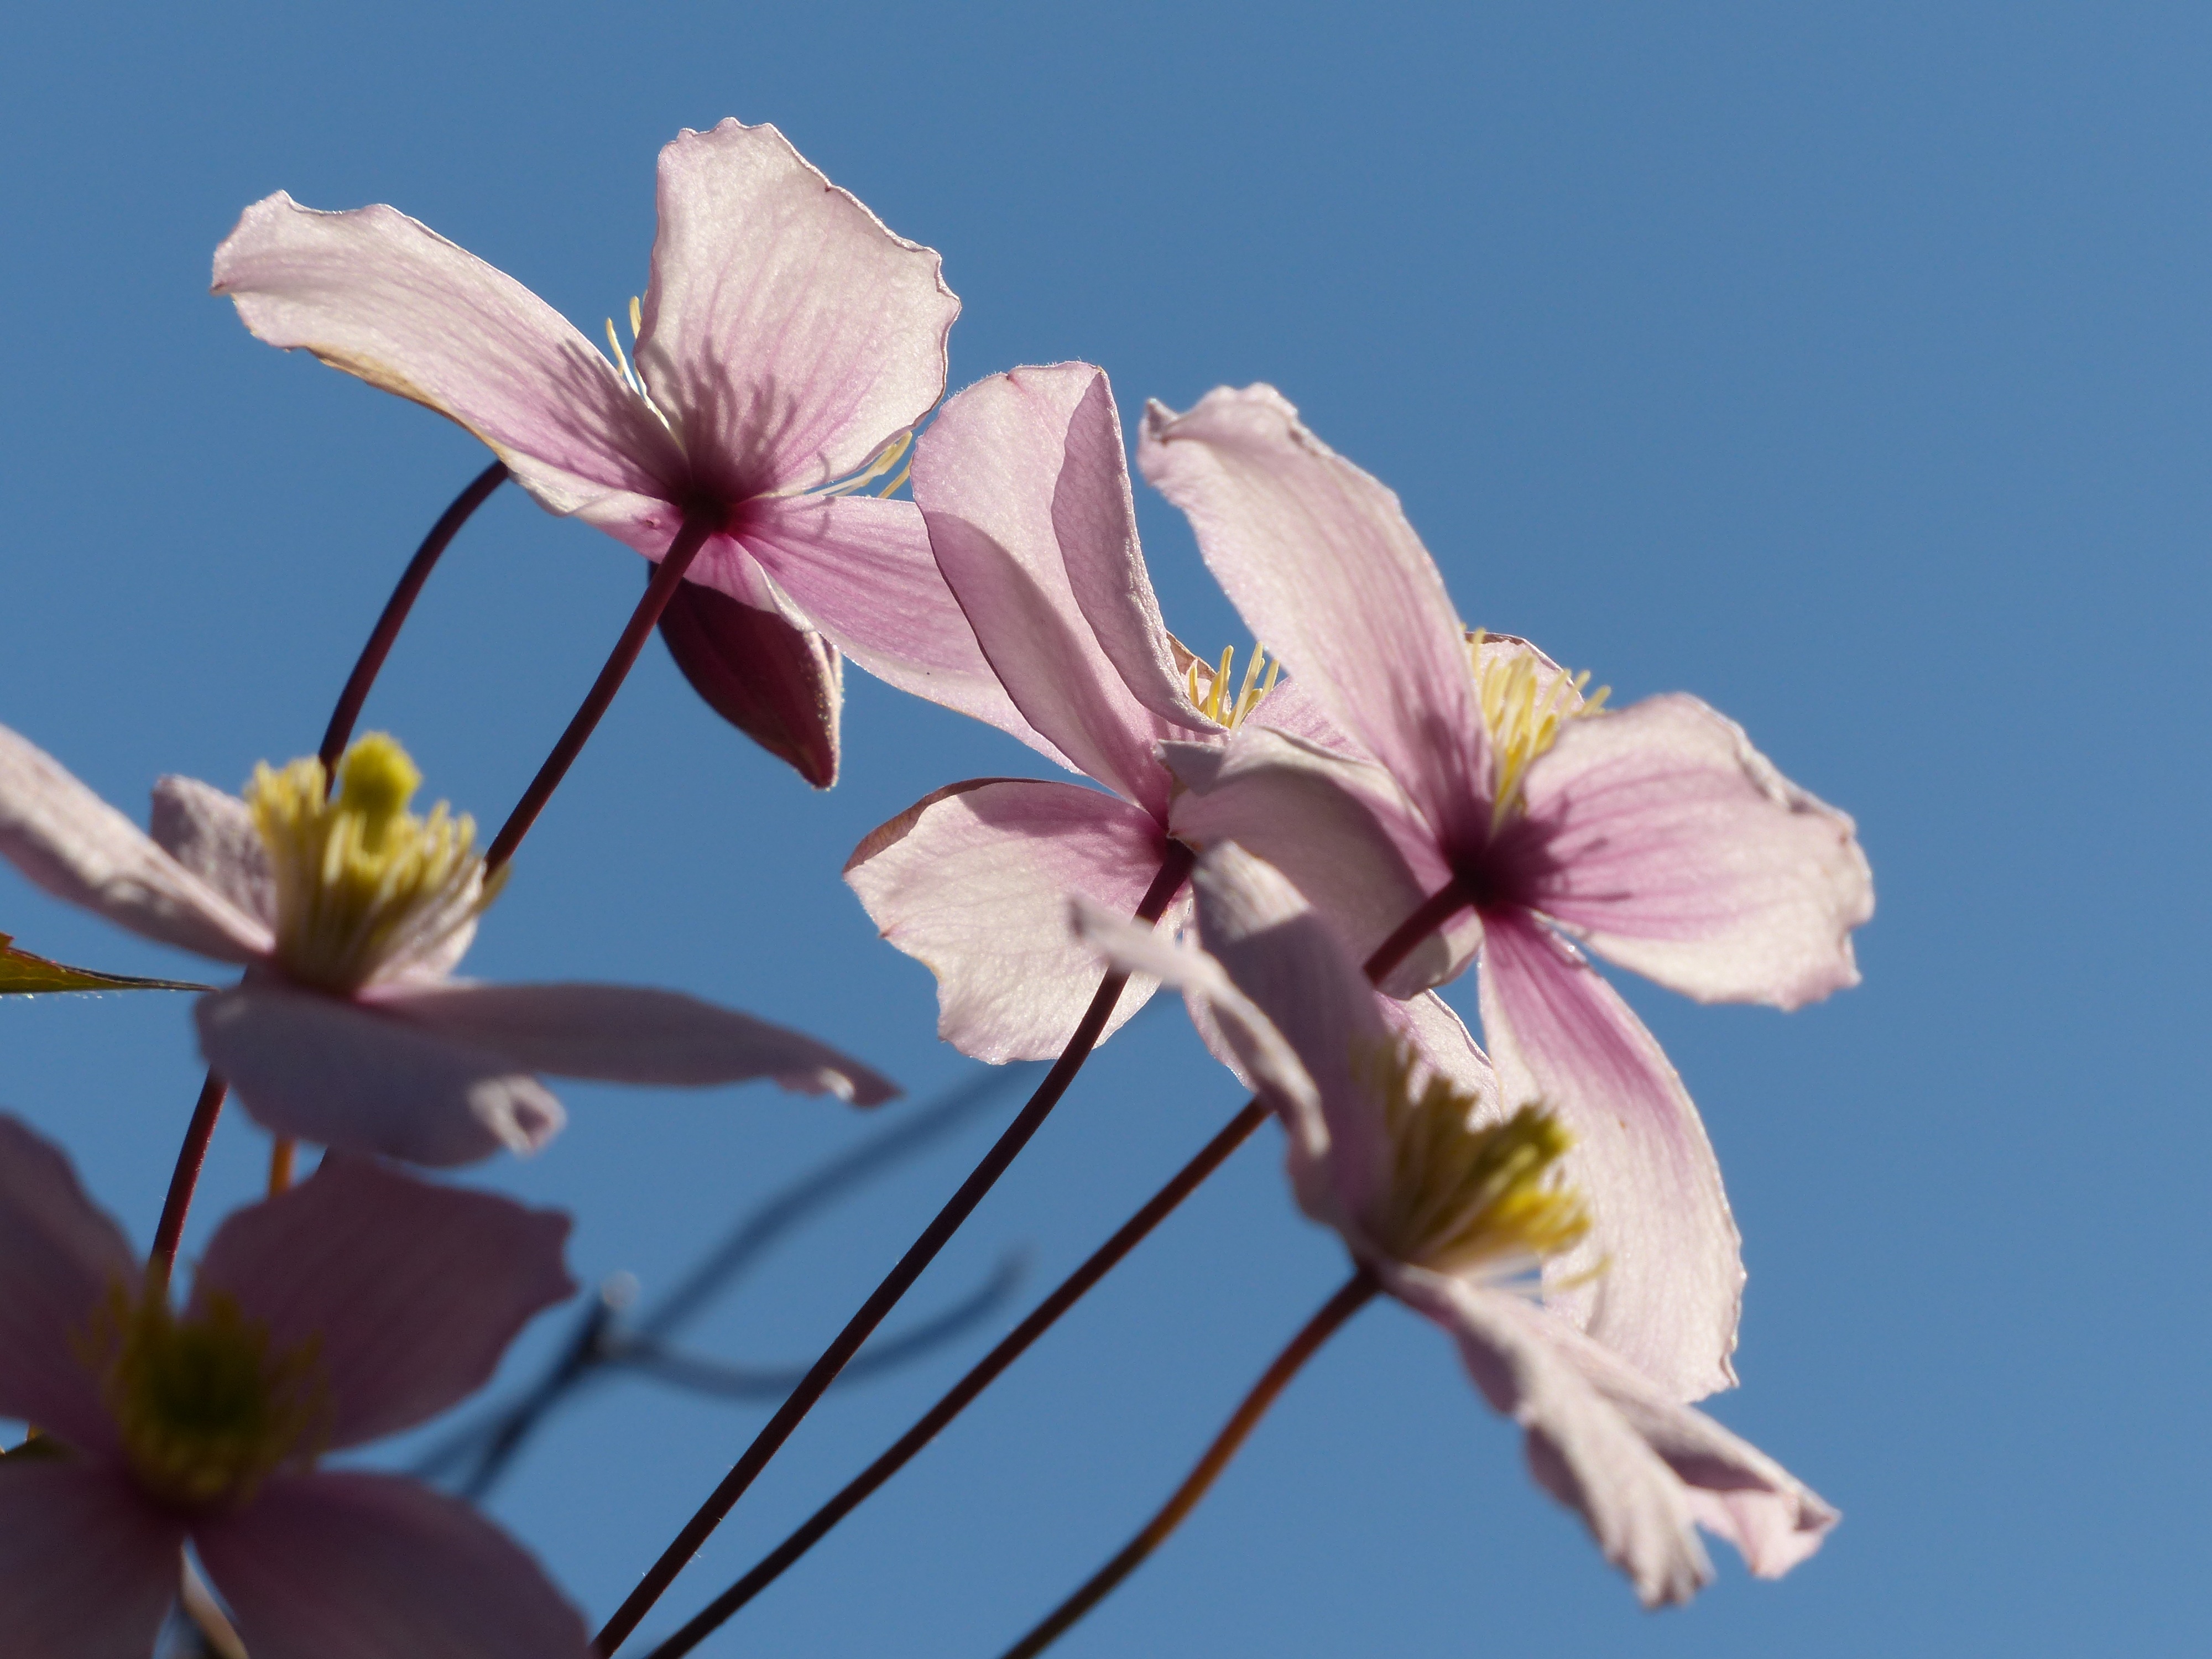
blossom, plant, flower, petal, bloom, botany, pink, flora, wildflower, close up, flower garden, macro photography, ornamental plant, garden plant, flowering plant, schnittblume, summer flower, fall anemone, hahnenfu gew chs, park plant, anemone hupehensis, ranunculaceae, land plant